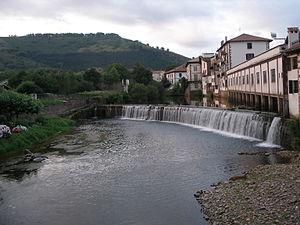
Baztan est une commune de la Communauté forale de Navarre, au nord de l'Espagne.